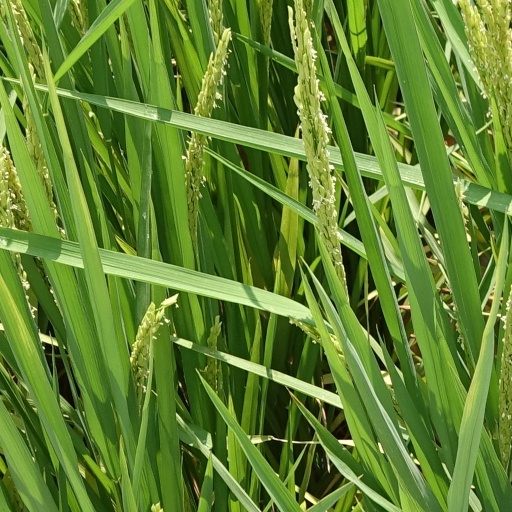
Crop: rice